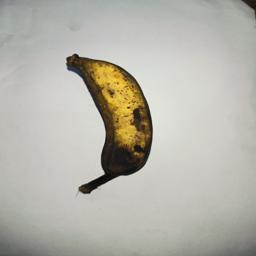
Banana variety: Bangla Kola